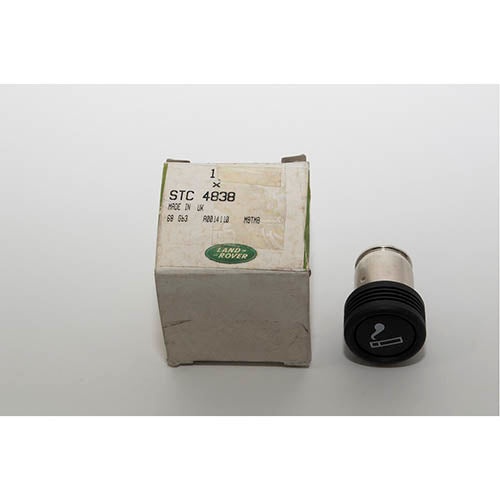
POPOUT-CIGARLIGHTER - LAND ROVER - STC4838LR
Brand: Land Rover
POPOUT-CIGARLIGHTER - LAND ROVER - STC4838LR
Category: Home & Garden > Smoking Accessories > Cigar Cutters & Punches